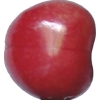
Label: images